2013 World Rowing Championships

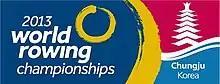

The 2013 World Rowing Championships were World Rowing Championships that were held from 25 August to 1 September 2013 at Tangeum Lake, Chungju in South Korea. The annual week-long rowing regatta was organized by FISA (the International Rowing Federation). In non-Olympic Games years the regatta is the highlight of the international rowing calendar.